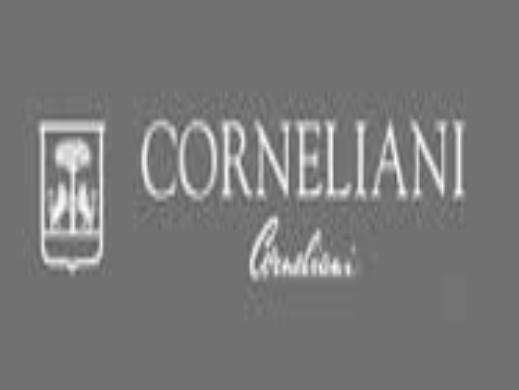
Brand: corneliani
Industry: Clothes